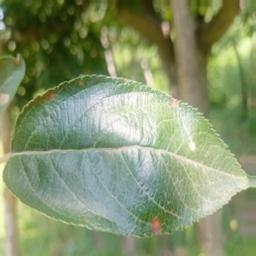
Label: Alternaria